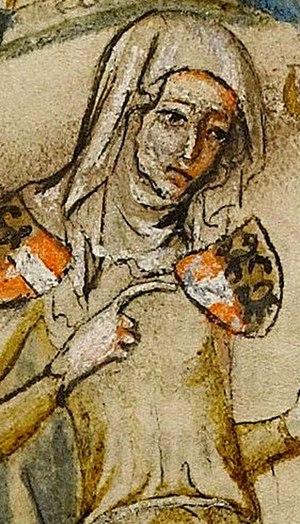
Cette page dresse une liste de personnalités nées au cours de l'année 1152 :